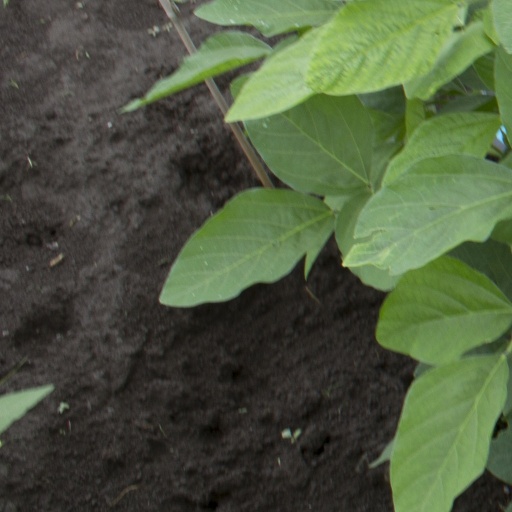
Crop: soybean